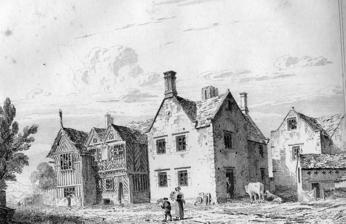
Building: Carbrook Hall
Country: United Kingdom
Year built: 1462
Listed house in South Yorkshire, England Carbrook Hall c. 1819 Carbrook Hall in 2013 Carbrook Hall is a historic house in Sheffield , England . Located in the Carbrook district of the city, the original building was owned by the Blunt family from 1176. This was rebuilt in 1462, and was bought by Thomas Bright (Lord of the manor of Ecclesall ) in the late 16th century. His descendant, John Bright, was an active Parliamentarian during the English Civil War , and the building was used as a Roundhead meeting place during the siege of Sheffield Castle . The Bright family continued to play a prominent role in Sheffield, however, by the end of the eighteenth century the gentry line had died out. Writing in 1819 Joseph Hunter , a minister and antiquarian from Sheffield wrote "the hall at Carbrook...has been deserted by its owners for more than a century but still retains traces of its former consequence". Most of the building was demolished in the 19th century, what survives is a Grade II* listed stone wing that was added c. 1620 . In recent times, the building served as a public house . Planning permission was granted in November 2018 to turn the building into a Starbucks drive-through and coffeehouse. The original features of the building, such as plaster mouldings and wood panelling, were retained. See also Listed buildings in Sheffield References Wikimedia Commons has media related to Carbrook Hall .